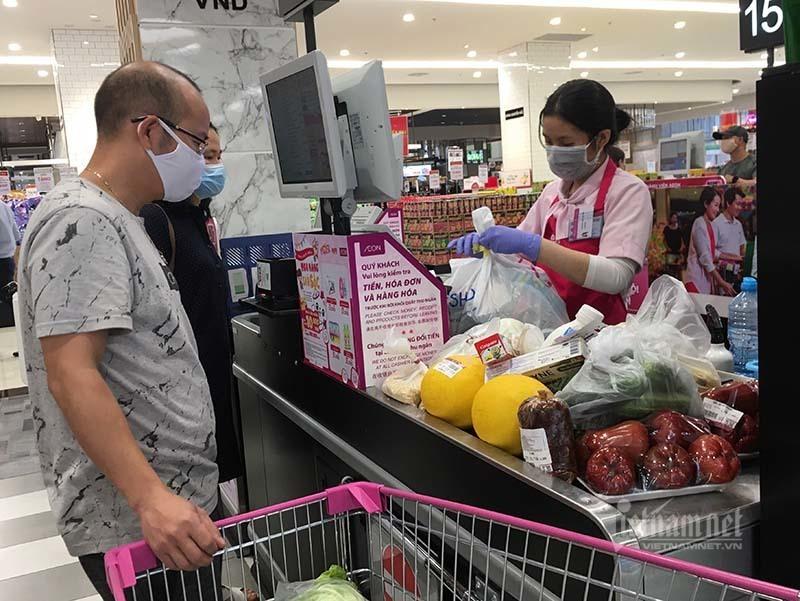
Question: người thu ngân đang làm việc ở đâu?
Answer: quầy tính tiền